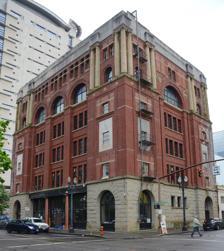
Building: Ancient Order of United Workmen Temple
Country: United States of America
Year built: 1892
Former building in Portland, Oregon, U.S. Ancient Order of United Workmen Temple The building in 2016 Location within Portland, Oregon Alternative names Tourny Building (or Tourney Building) General information Status Demolished Architectural style Richardsonian Romanesque Town or city Portland, Oregon Country United States Coordinates 45°31′00″N 122°40′32″W / 45.516558°N 122.675647°W / 45.516558; -122.675647 Completed 1892 Demolished 2017 Design and construction Architect(s) Justus F. Krumbein The Ancient Order of United Workmen Temple , also known as the Tourny Building , was a historic building located at the intersection of Southwest 2nd Avenue and Taylor Street in Portland, Oregon , in the United States. The six-story building was completed in 1892 and it was demolished in 2017 to be replaced by new development. Demolition was underway in August 2017, and it was complete by November of the same year. Description and history The building was designed by Justus F. Krumbein , also the architect of the second Oregon State Capitol . Its style had elements of Richardsonian Romanesque architecture and, according to Restore Oregon , it was  one of the city's most prominent buildings from the 1890s that was still extant in the 2010s. Originally serving as a club and office for the Ancient Order of United Workmen (AOUW) fraternal organization, within about 10 years it had been sold by that organization and renamed the Tourny Building, a mixed-use building that initially included apartments.  The AOUW retained a library in the building for its members for some years after its sale.  The building was sold again in 1905, for $100,000, and again in 1907 for $140,000 (equivalent to $4.6 million in 2023 ). The offices of the Oregon Historical Society were in the Tourny Building from 1913 until 1917, and its museum was on the first floor. In 1941, the six-story building was sold to Gilbert Brothers, Inc., who opened a furniture store and warehouse in it.  In 1946, a fire gutted the top three floors and destroyed the roof and cornice .  Fires has previously broken out in 1916 and 1922, and yet another occurred in 1974, gutting the top two floors. Portland architect Richard Sundeleaf made modifications in 1942 and 1946, and Zimmer Gunsul Frasca Architects in 1980. At an unknown date, the building was designated a historical landmark by the city's Historical Landmarks Commission (now known as the Historic Landmarks Commission), but the commission removed the designation in 1973, after concluding that subsequent repainting had lessened the building's historical significance. Delisting and demolition During demolition (September 2017) In November 2015, it was reported that the City of Portland had removed the building from the city's Historic Resource Inventory, having deemed it unsafe. This opened the possibility of demolition. The Portland Tribune reported in December 2015 that, "Plans provided by Ankrom Moisan Architects show a 20-story hotel and 10-story office building rising on the block", in place of the 1892 building and the nearby Hotel Albion (Lotus Café building). The completed design for the hotel building proposed to be constructed on the block was approved by the Portland Design Commission, a city-appointed advisory panel, in early July 2016. The plans called for demolition of the United Workmen Temple, and the development team submitted an application for a demolition permit to the city in mid-July 2016. A campaign by the preservation organization Restore Oregon to save the AOUW building and the Hotel Albion was unsuccessful, and the demolition permit was approved in the first months of 2017. In August 2017, visible demolition of the building began, following a few months of preparatory work inside the structure to remove hazardous material before demolition. See also Architecture portal Oregon portal Grand Lodge of North Dakota, Ancient Order of United Workmen (1914), Fargo, North Dakota New Glarus Town Hall , New Glarus, Wisconsin References